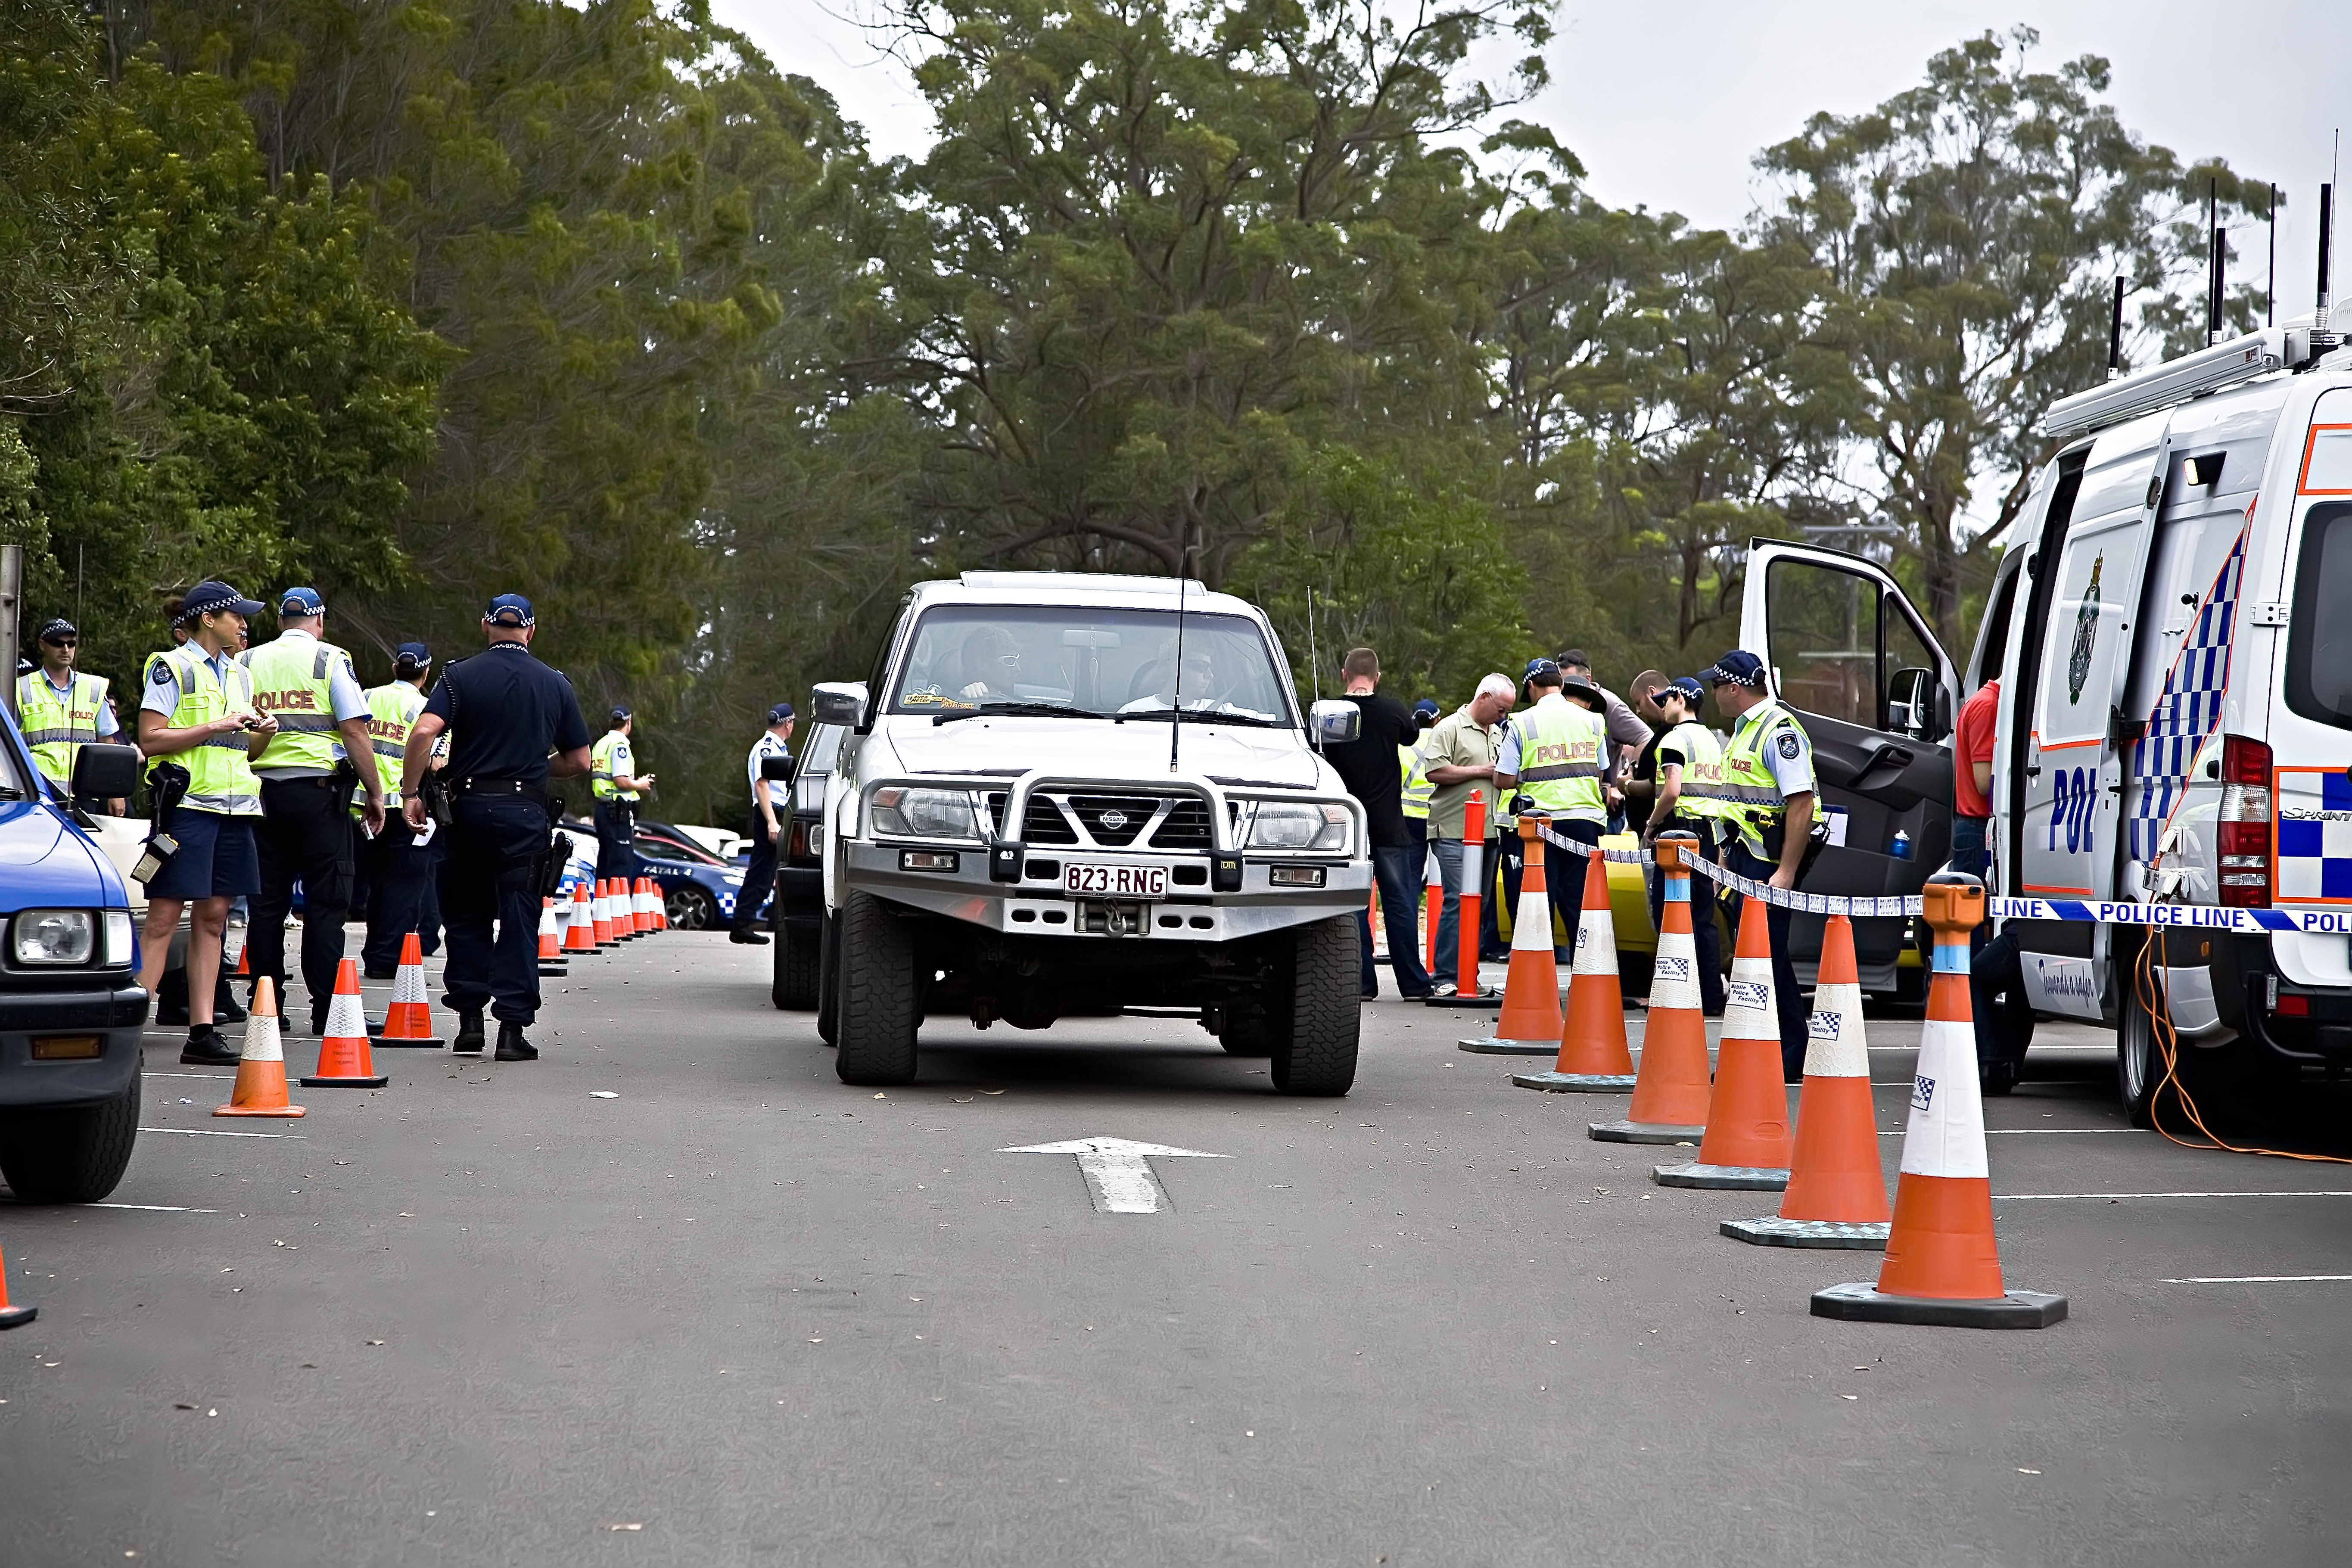
people, car, vehicle, security, surveillance, race, look, discovery, police, uniform, control, patrol, race track, law, crime, protection, monitoring, secure, cop, alert, search, officer, force, enforcement, check, policewoman, authority, agent, detective, investigation, suspicion, road block